Answer in natural language. Considering the relative positions, where is grey fabric sofa with respect to Doorframe? Choose between the following options: left or right
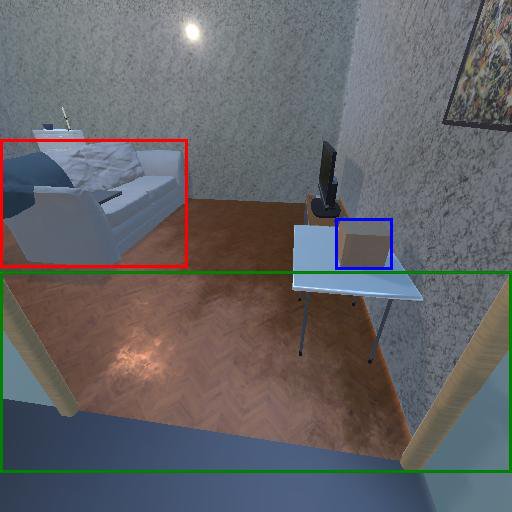
<answer>left</answer>